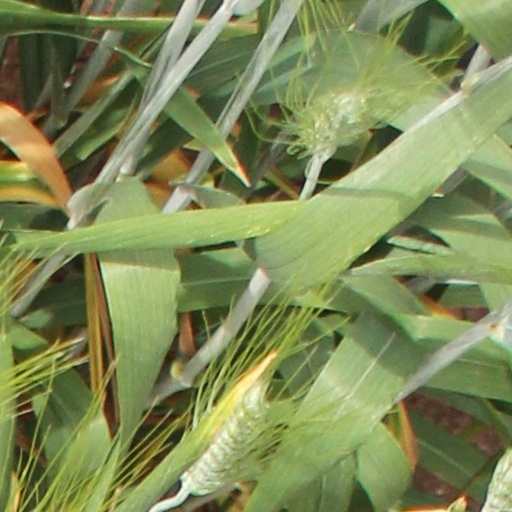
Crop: wheat